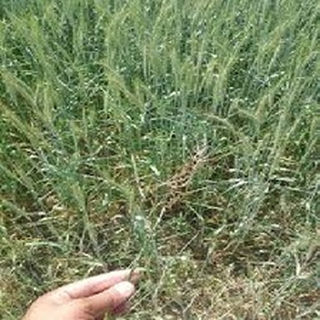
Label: wheat_smut